Los Sauces River, Argentina

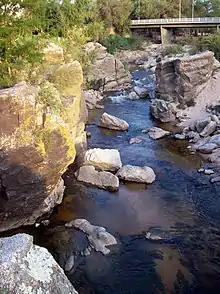
Confluence of the rivers "Mina Clavero" and "Panaholma"

The Los Sauces River is a natural watercourse of the Traslasierra valley in the Córdoba Province of Argentina, originated in the limit of Mina Clavero with Cura Brochero, from the confluence of the river Mina Clavero with Panaholma. It is the second most important channel in the valley.